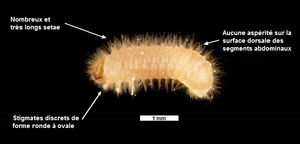
Larve de Lasioderma serricorne""""
Stegobium paniceum, en français la vrillette du pain, vrillette boulangère ou stégobie des pharmacies, est une minuscule espèce d'insectes coléoptères de la famille des Anobiidae, la seule du genre monotypique Stegobium.